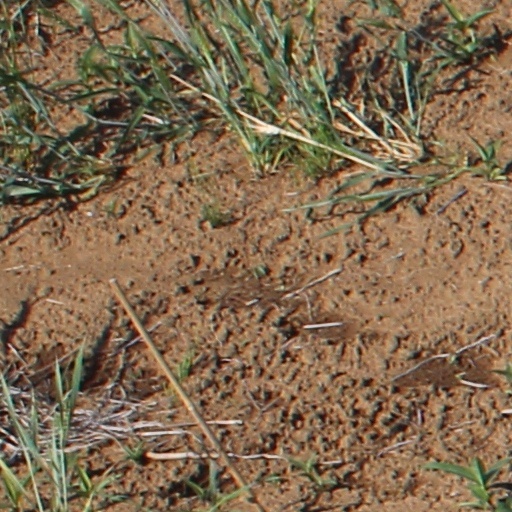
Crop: wheat